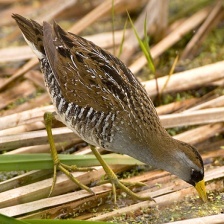
Species: SORA
Scientific name: PORZANA CAROLINA
ImageNet parent category: european_gallinule